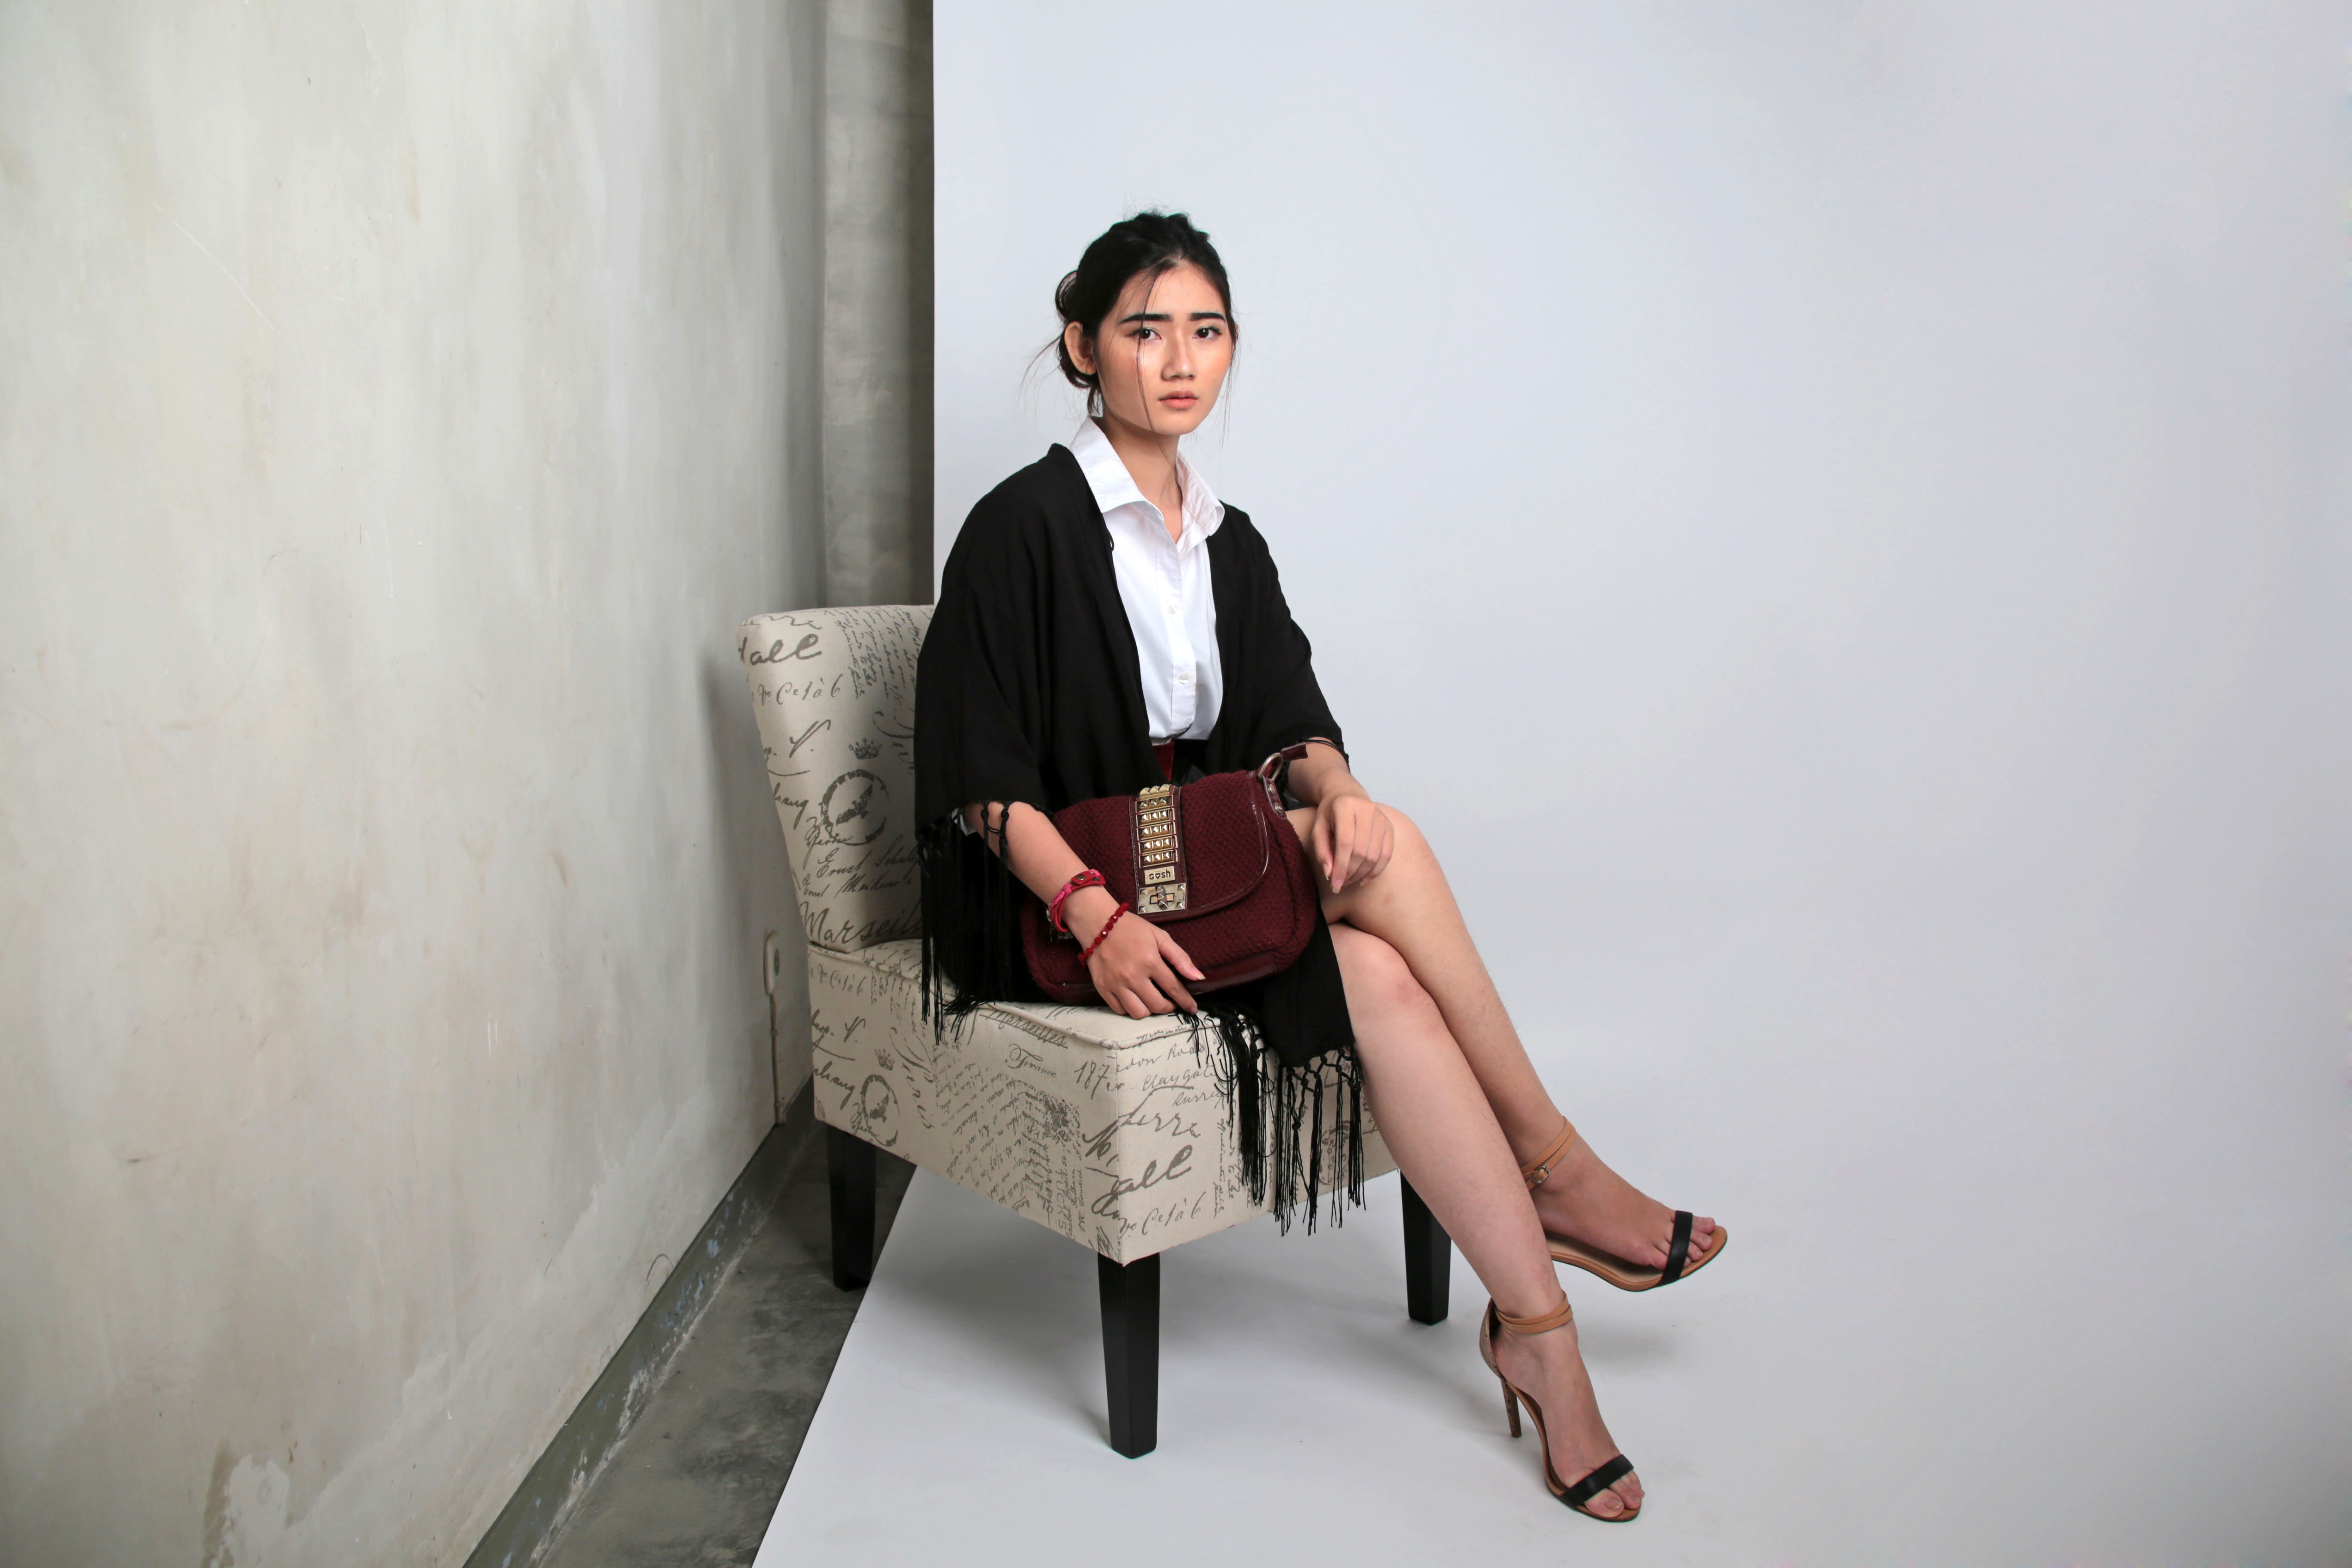
sitting, furniture, formal wear, girl, suit, gentleman, table